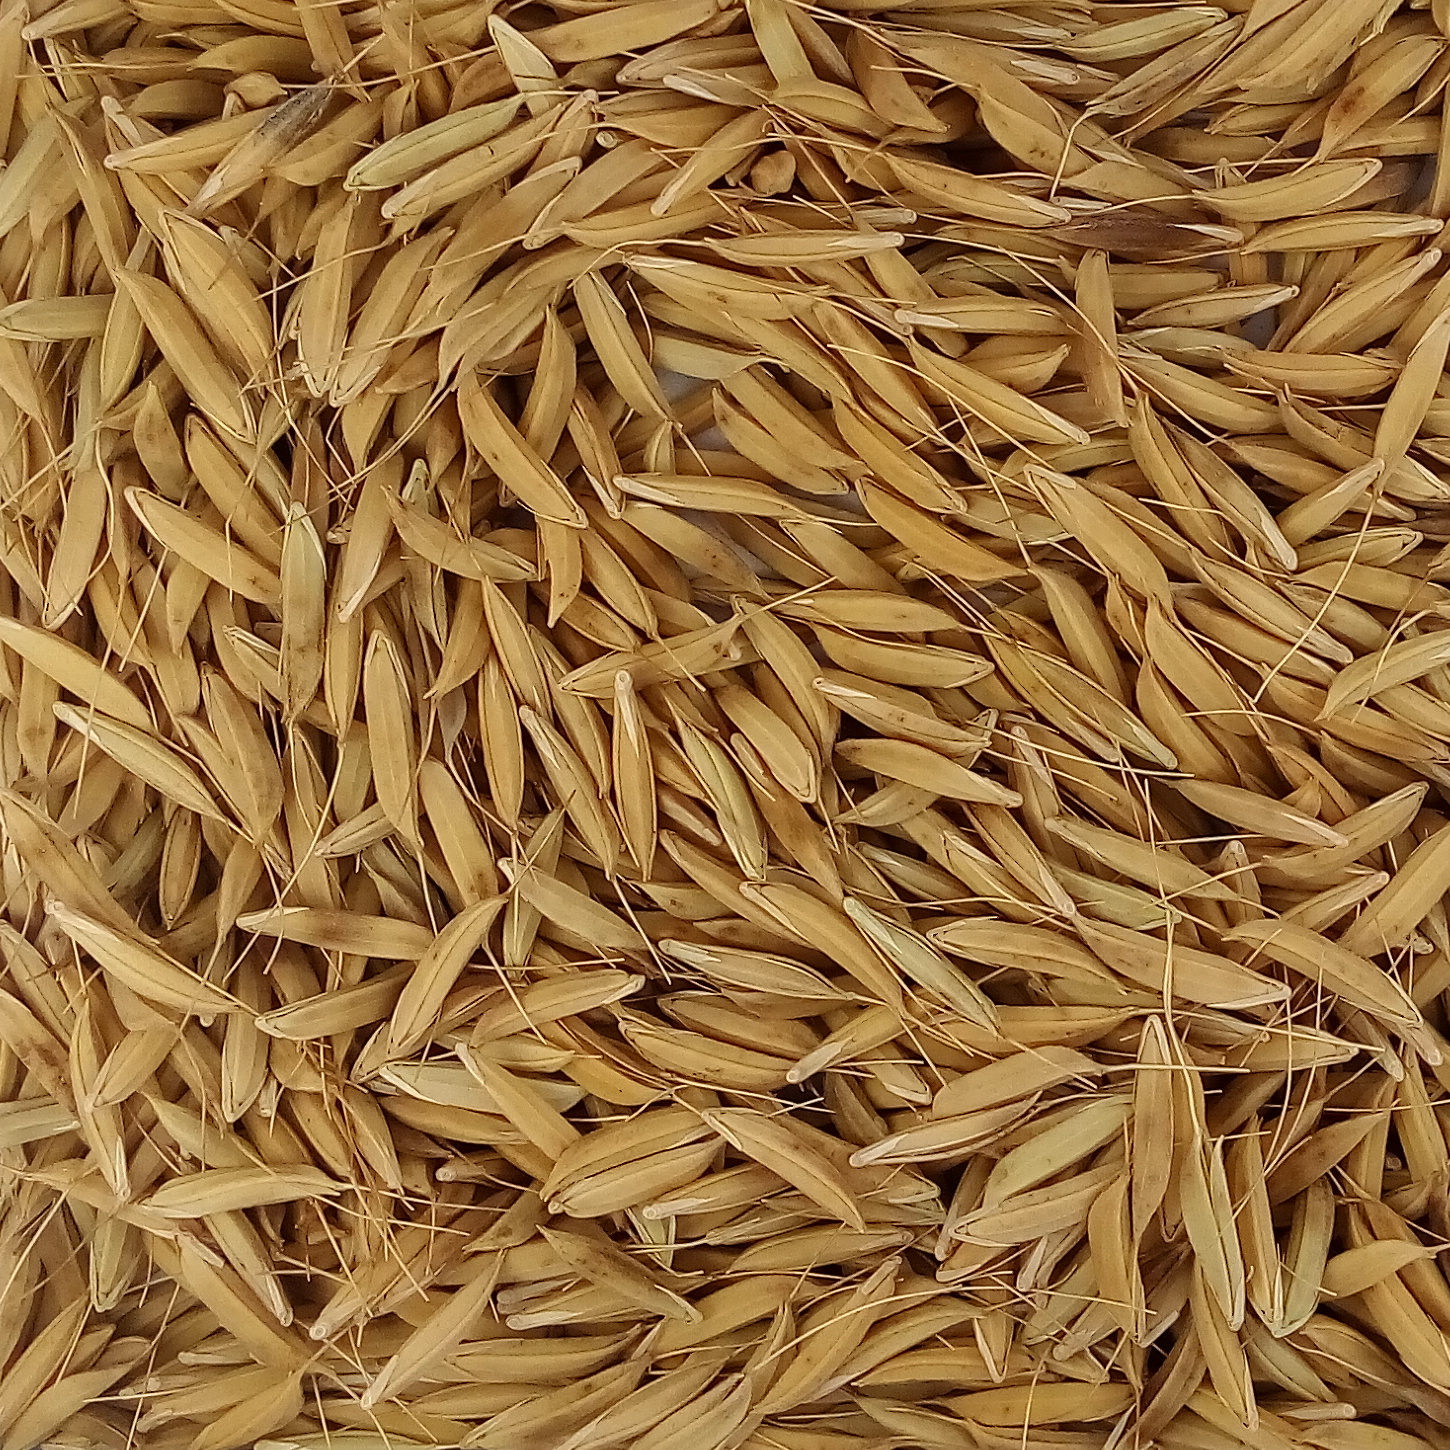
Rice seed variety: CSR_30